James Manning (architect)

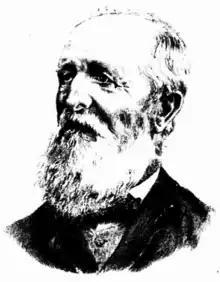
James Manning in 1888

James Manning (1814–1893) was an English born architect and builder, active in Perth Western Australia. He trained as a civil engineer, and worked in London, sailing to Perth in 1850 to assume the position of the Clerk of Works in the Comptroller-General's office in Western Australia. In this role he played an active part in the construction of a number of key colonial buildings.